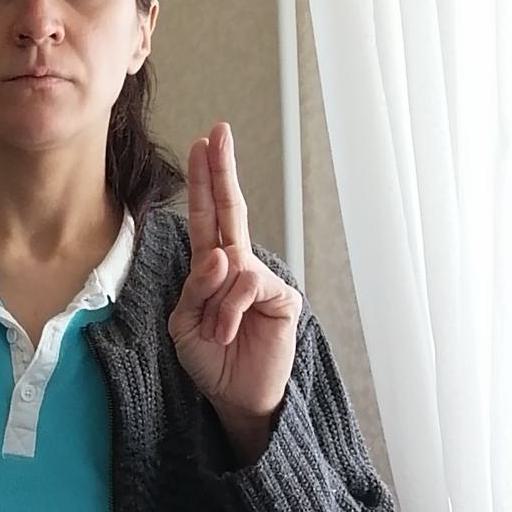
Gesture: two_up